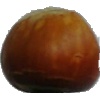
Label: Nut Forest 1